Hunter College

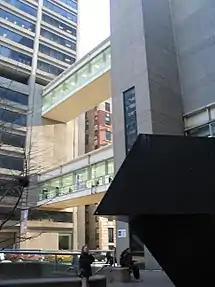
Bridges between the East and West Buildings, the subway entrance, and Tony Smith's "Tau"

Hunter College is anchored by its main campus at East 68th Street and Lexington Avenue, a modern complex of three towers – the East, West, and North Buildings – and Thomas Hunter Hall, all interconnected by skywalks. The institution's official street address is 695 Park Avenue, New York, NY 10065. The address is based on the North Building, which stretches from 68th to 69th Streets along Park Avenue.